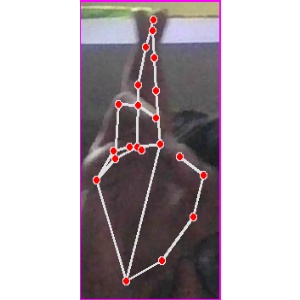
अक्षर: र